Kingdom of the Netherlands

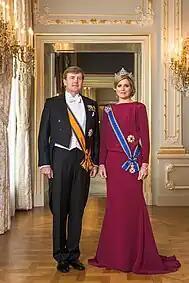
King Willem-Alexander of the Netherlands, the reigning monarch of the Kingdom of the Netherlands, and his wife Queen Máxima of the Netherlands (2013)

Curaçao, with its own constitution, is also a representative parliamentary democracy organised as a centralised unitary state. Its administration consists of the Governor, who represents the Monarch, and the (Curaçao) Council of Ministers, headed by a Prime Minister. The sovereign people of Curaçao are represented by 21 members of parliament and the President of the Parliament of Curaçao is Charetti America-Francisca. The Governor of Curaçao is Lucille George-Wout, and the Prime Minister is Gilmar Pisas. It has the Netherlands Antillean guilder as its currency.